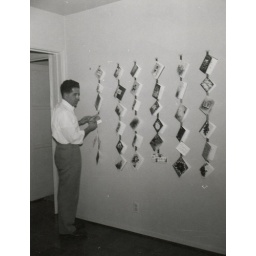
Handwritten on back &amp;quot;We hung our Christmas cards on the wall with red ribbon.&amp;quot; Christmas in Oxnard, California, 1954.